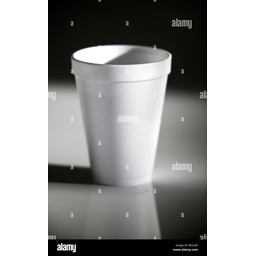
Label: paper